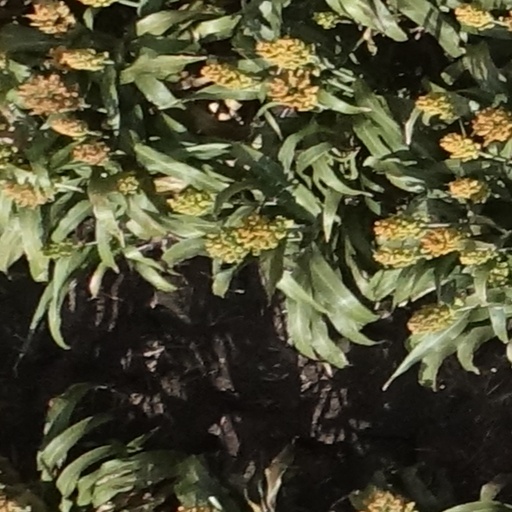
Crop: sorghum